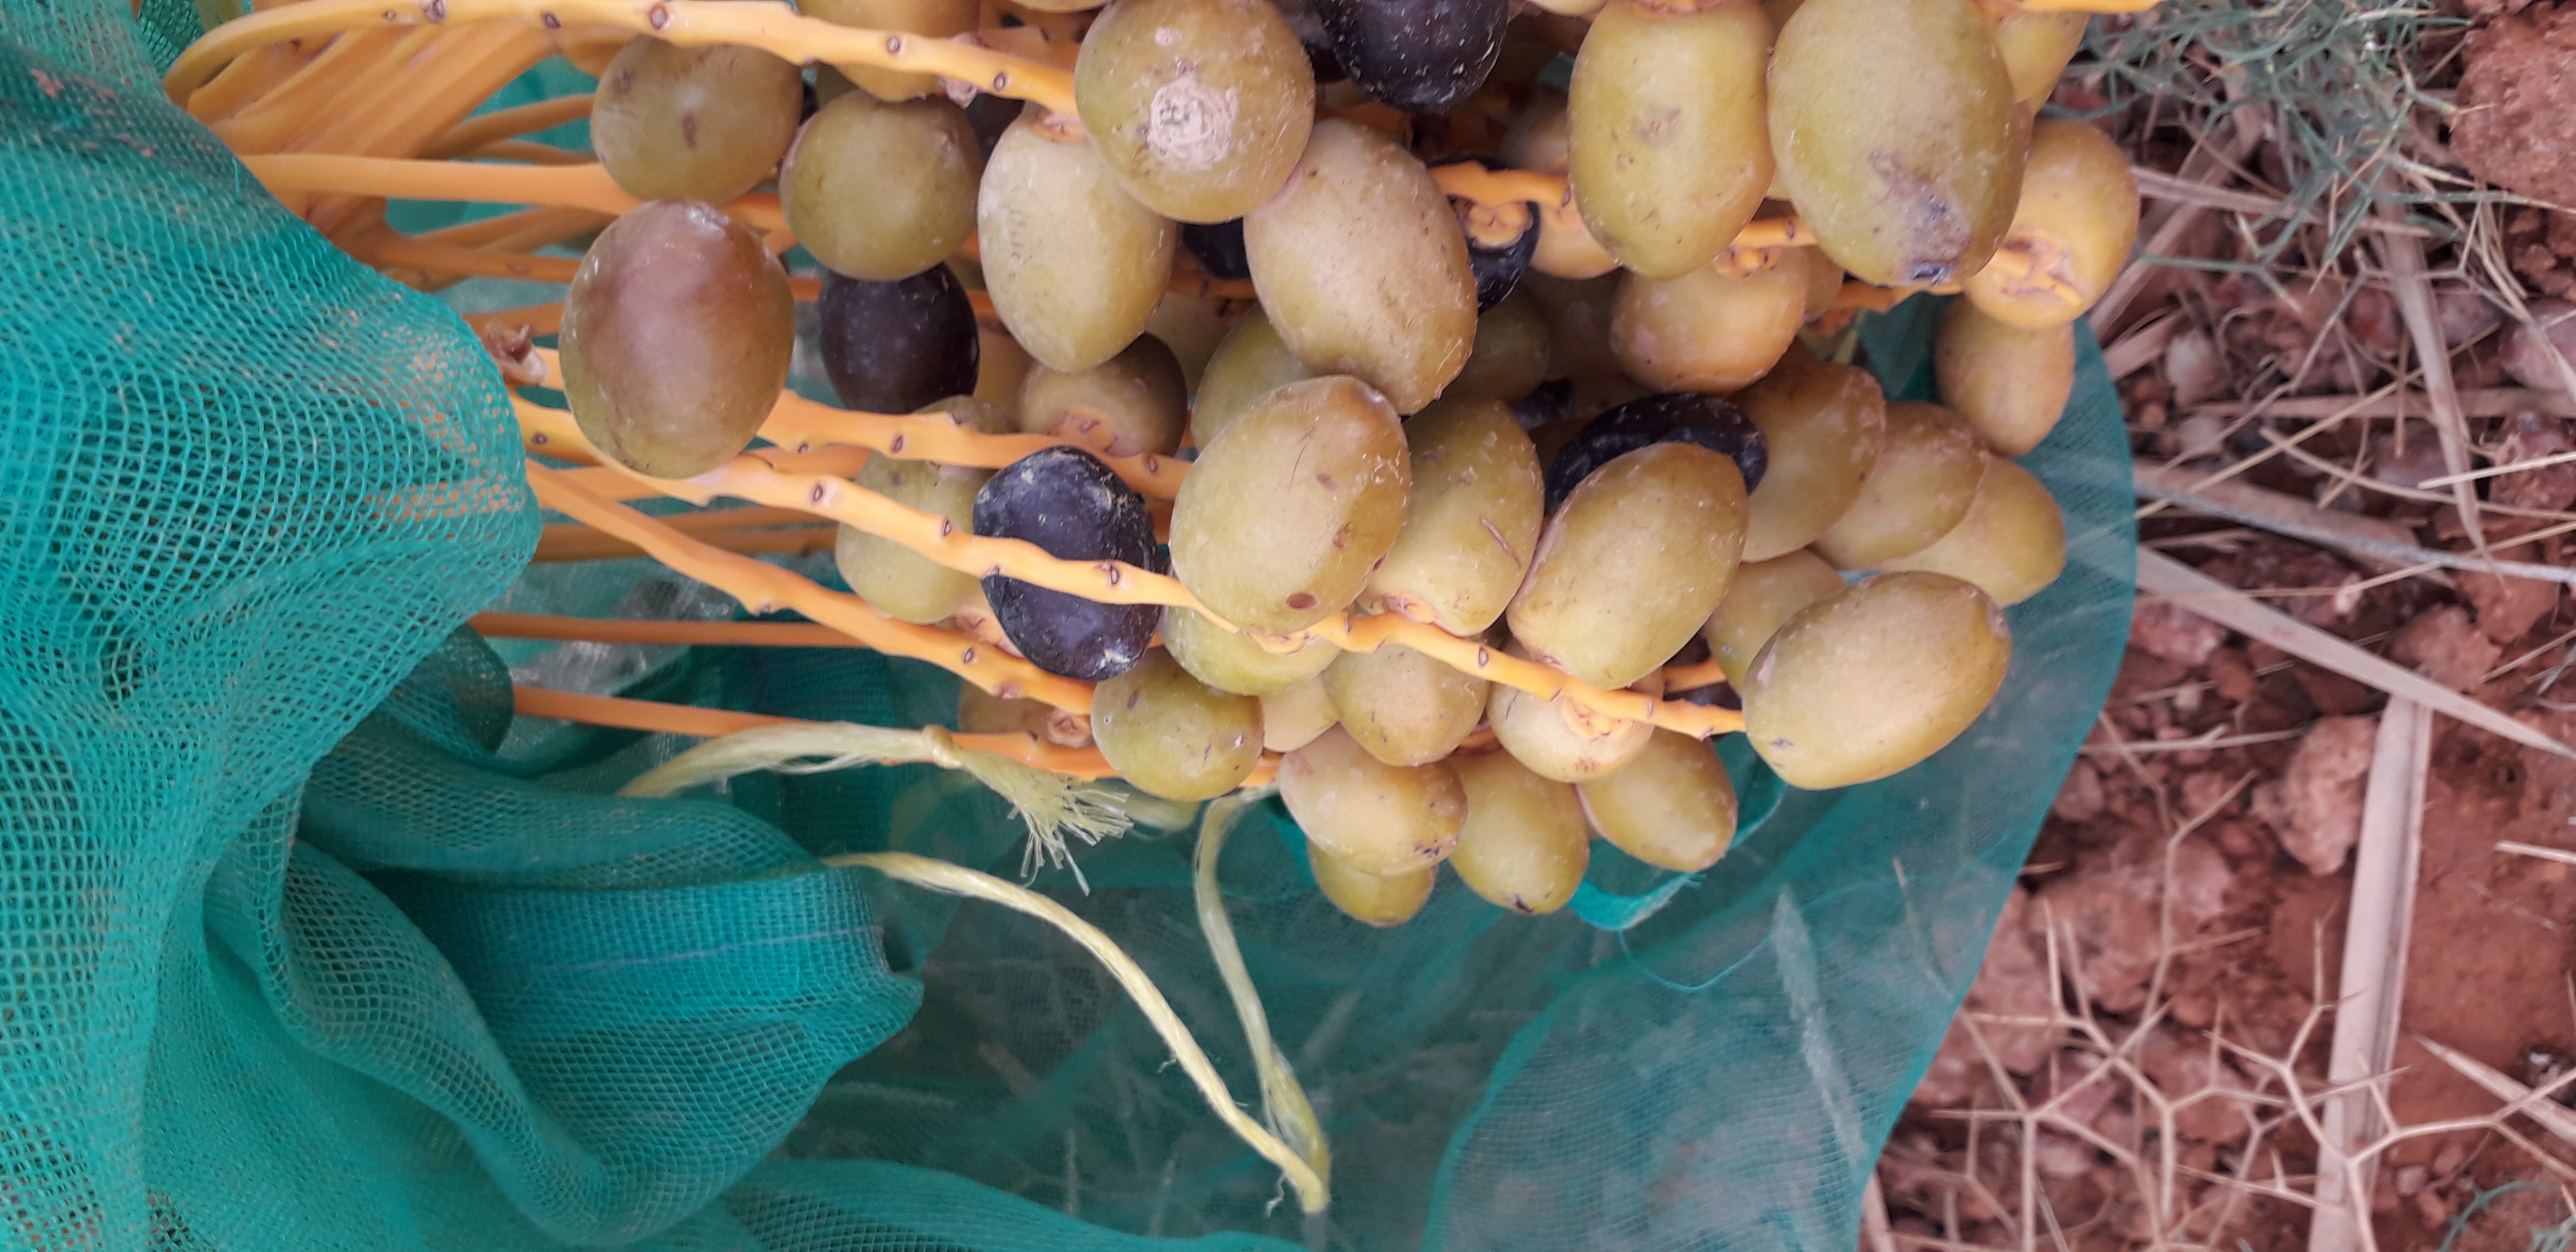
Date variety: kholt